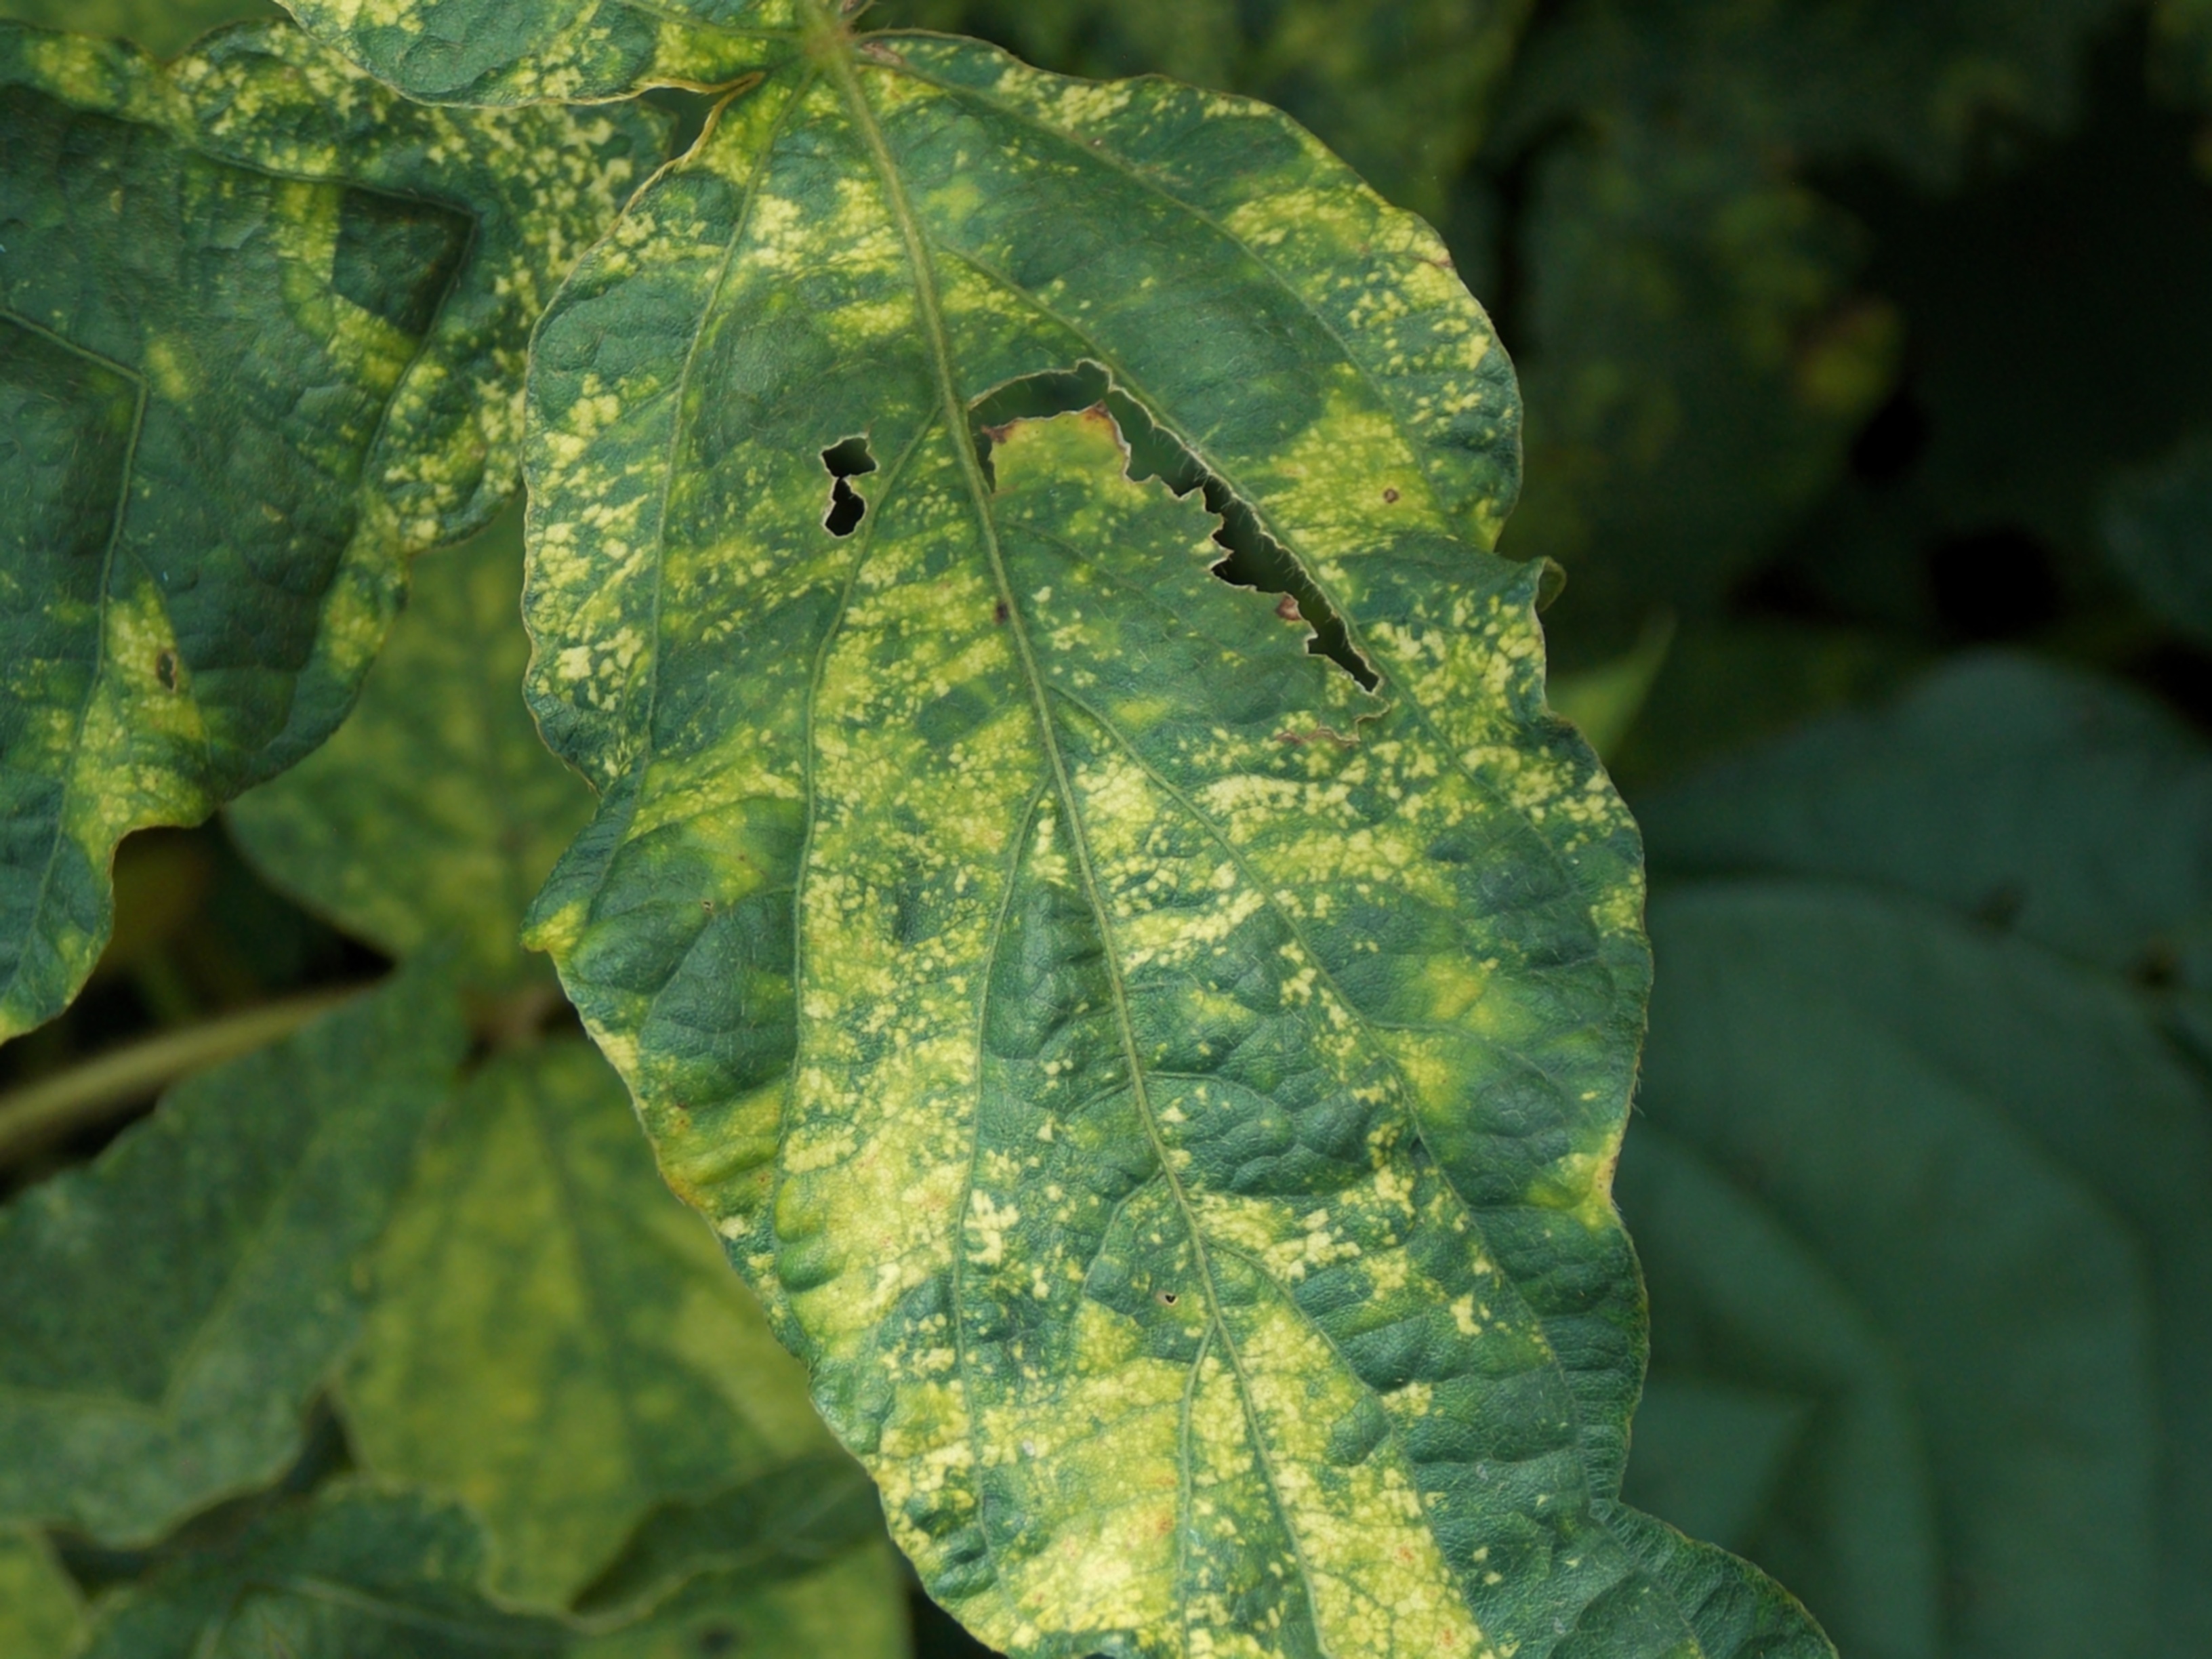
Label: Disease